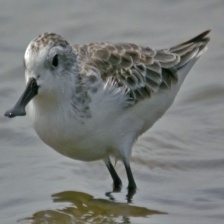
Species: SPOON BILED SANDPIPER
Scientific name: CALIDRIS PYGMAEA
ImageNet parent category: red-backed_sandpiper